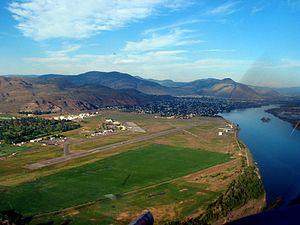
L'aéroport de Kamloops, aussi connu comme Fulton Field ou Davie Fulton Airport est un aéroport régional situé à 7 km ouest-nord-ouest de Kamloops, en Colombie-Britannique, une ville dans la région Thompson, au Canada. Les projets initiaux pour la construction de l'aéroport ont débuté en juin 1931, lorsque la ville a loué 46 acres.